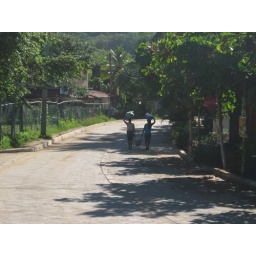
Dogs sleep in the middle of the road here and get plenty of rest between cars